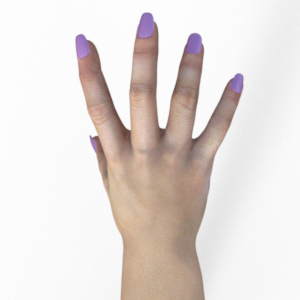
Label: paper